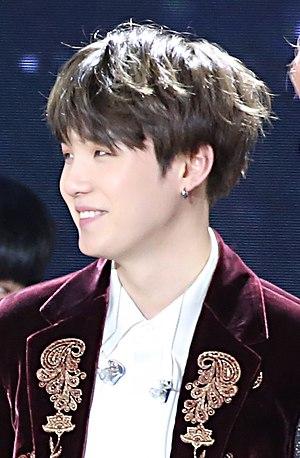
Min Yoon-gi, plus connu sous ses noms de scène Suga et Agust D, est un rappeur, danseur et auteur-compositeur-interprète sud-coréen né le 9 mars 1993 à Daegu. Il est membre du boys band sud-coréen BTS.